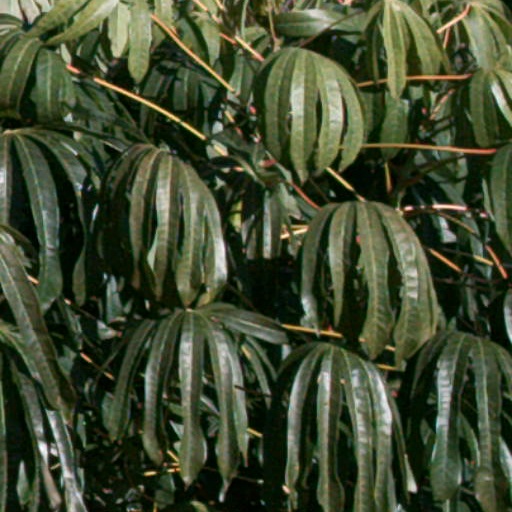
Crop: cassava